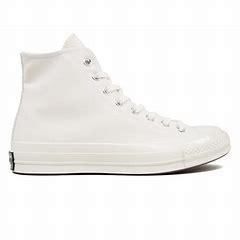
Brand: Converse
Model: Chuck Taylor All